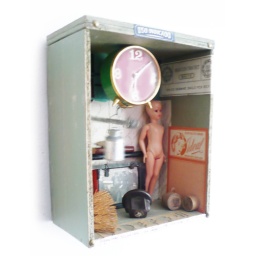
Assembly and installation in wooden box with vintage items in plastic, wood and paper.Measures: 16cm X 22 cm X 6 cmNo Available